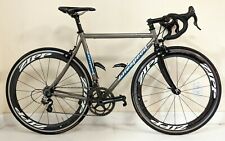
Vehicle type: Bikes